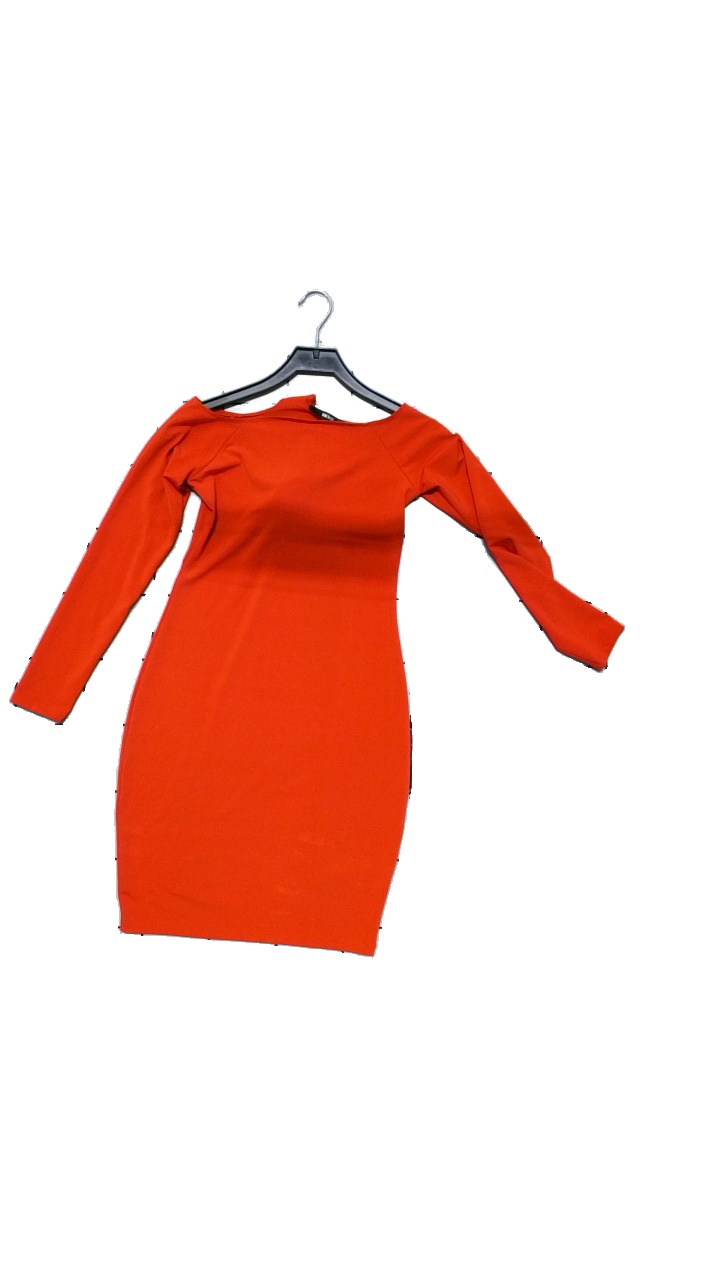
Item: Dress (Ladies)
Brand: Bikbok
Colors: Red
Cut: Regular, Tight
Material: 93% polyester, 7% elastane
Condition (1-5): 5
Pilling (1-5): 4
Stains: Minor
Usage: Reuse
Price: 50-100